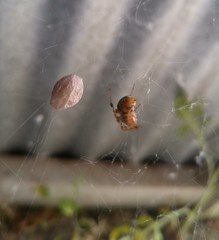
Species: Parasteatoda_tepidariorum